Gran Casino

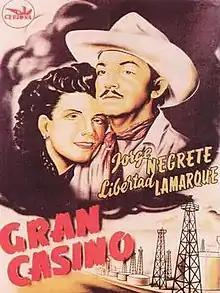
Gran Casino theatrical release poster

Gran Casino (Alternate title: En el viejo Tampico) is a 1947 Mexican film. It was written by Mauricio Magdaleno and Edmundo Baez, based on a story by Michel Weber, and directed by Luis Buñuel.